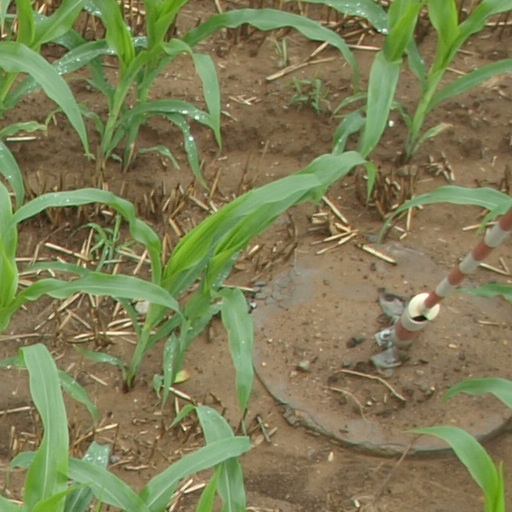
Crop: maize; corn